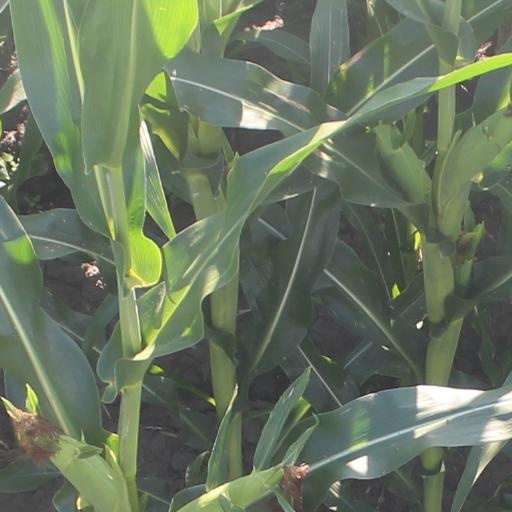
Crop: maize; corn